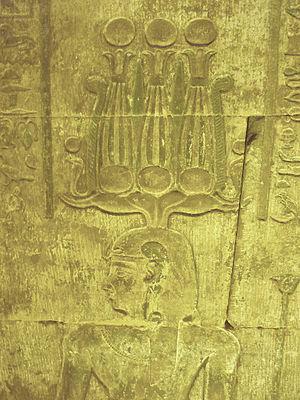
Bas-relief dans l'escalier est, temple d'Edfou, Égypte
La couronne Hemhem est l’une des couronnes rituelles de l’Égypte antique. Elle est formée de trois couronnes Atef qui surmontent des cornes de bélier. Selon le contexte, la corne est le symbole solaire, créateur de la vie, ou lunaire.
Les couronnes dans l'Égypte antique sont des attributs du pharaon, mais aussi des dieux. La plupart n'étaient portées par le pharaon que lors de cérémonies, la frontière entre les couronnes royales et divines n'étant pas imperméable. Sur le devant de celles-ci se dresse souvent l'uræus.